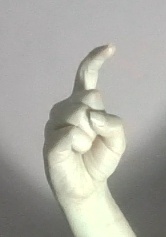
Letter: ra